Mark Twain in Nevada

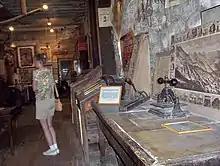
The composing table of the "Territorial Enterprise" preserved at the Mark Twain Territorial Enterprise Museum in Virginia City, NV

Twain attended many of the plays and entertainments that came to Virginia City and was invited to meet the famous actress Adah Isaacs Menken after a good review he wrote for her, but as the "Routledge Encyclopedia of Mark Twain" states: "Most importantly, he met Artemus Ward on his week-long visit to Virginia City in December 1863." This visit had a lasting impact on Twain. Ward had come to deliver a lecture but stayed for three weeks into January 1864, drinking, eating oysters, and engaging in roof walking on the buildings of hilly Virginia City with Twain, and his friends Joe Goodman, and Dan De Quille ("jumping from one roof down to another").